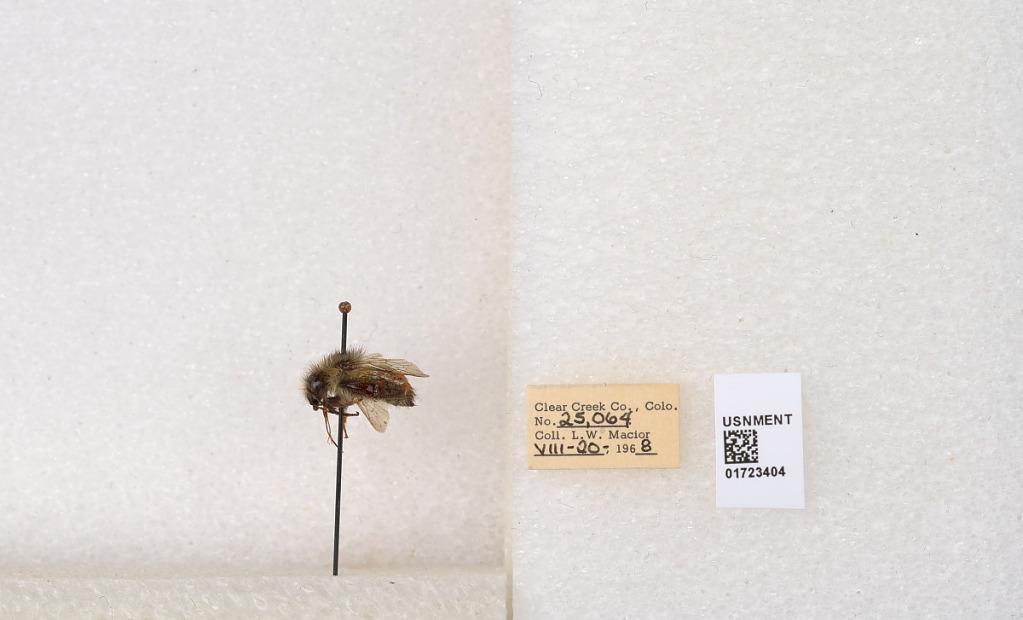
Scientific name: Bombus flavifrons Cresson
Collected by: L. Macior
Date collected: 1968-7-20
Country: United States
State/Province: Colorado
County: Clear Creek
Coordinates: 39.6891, -105.644